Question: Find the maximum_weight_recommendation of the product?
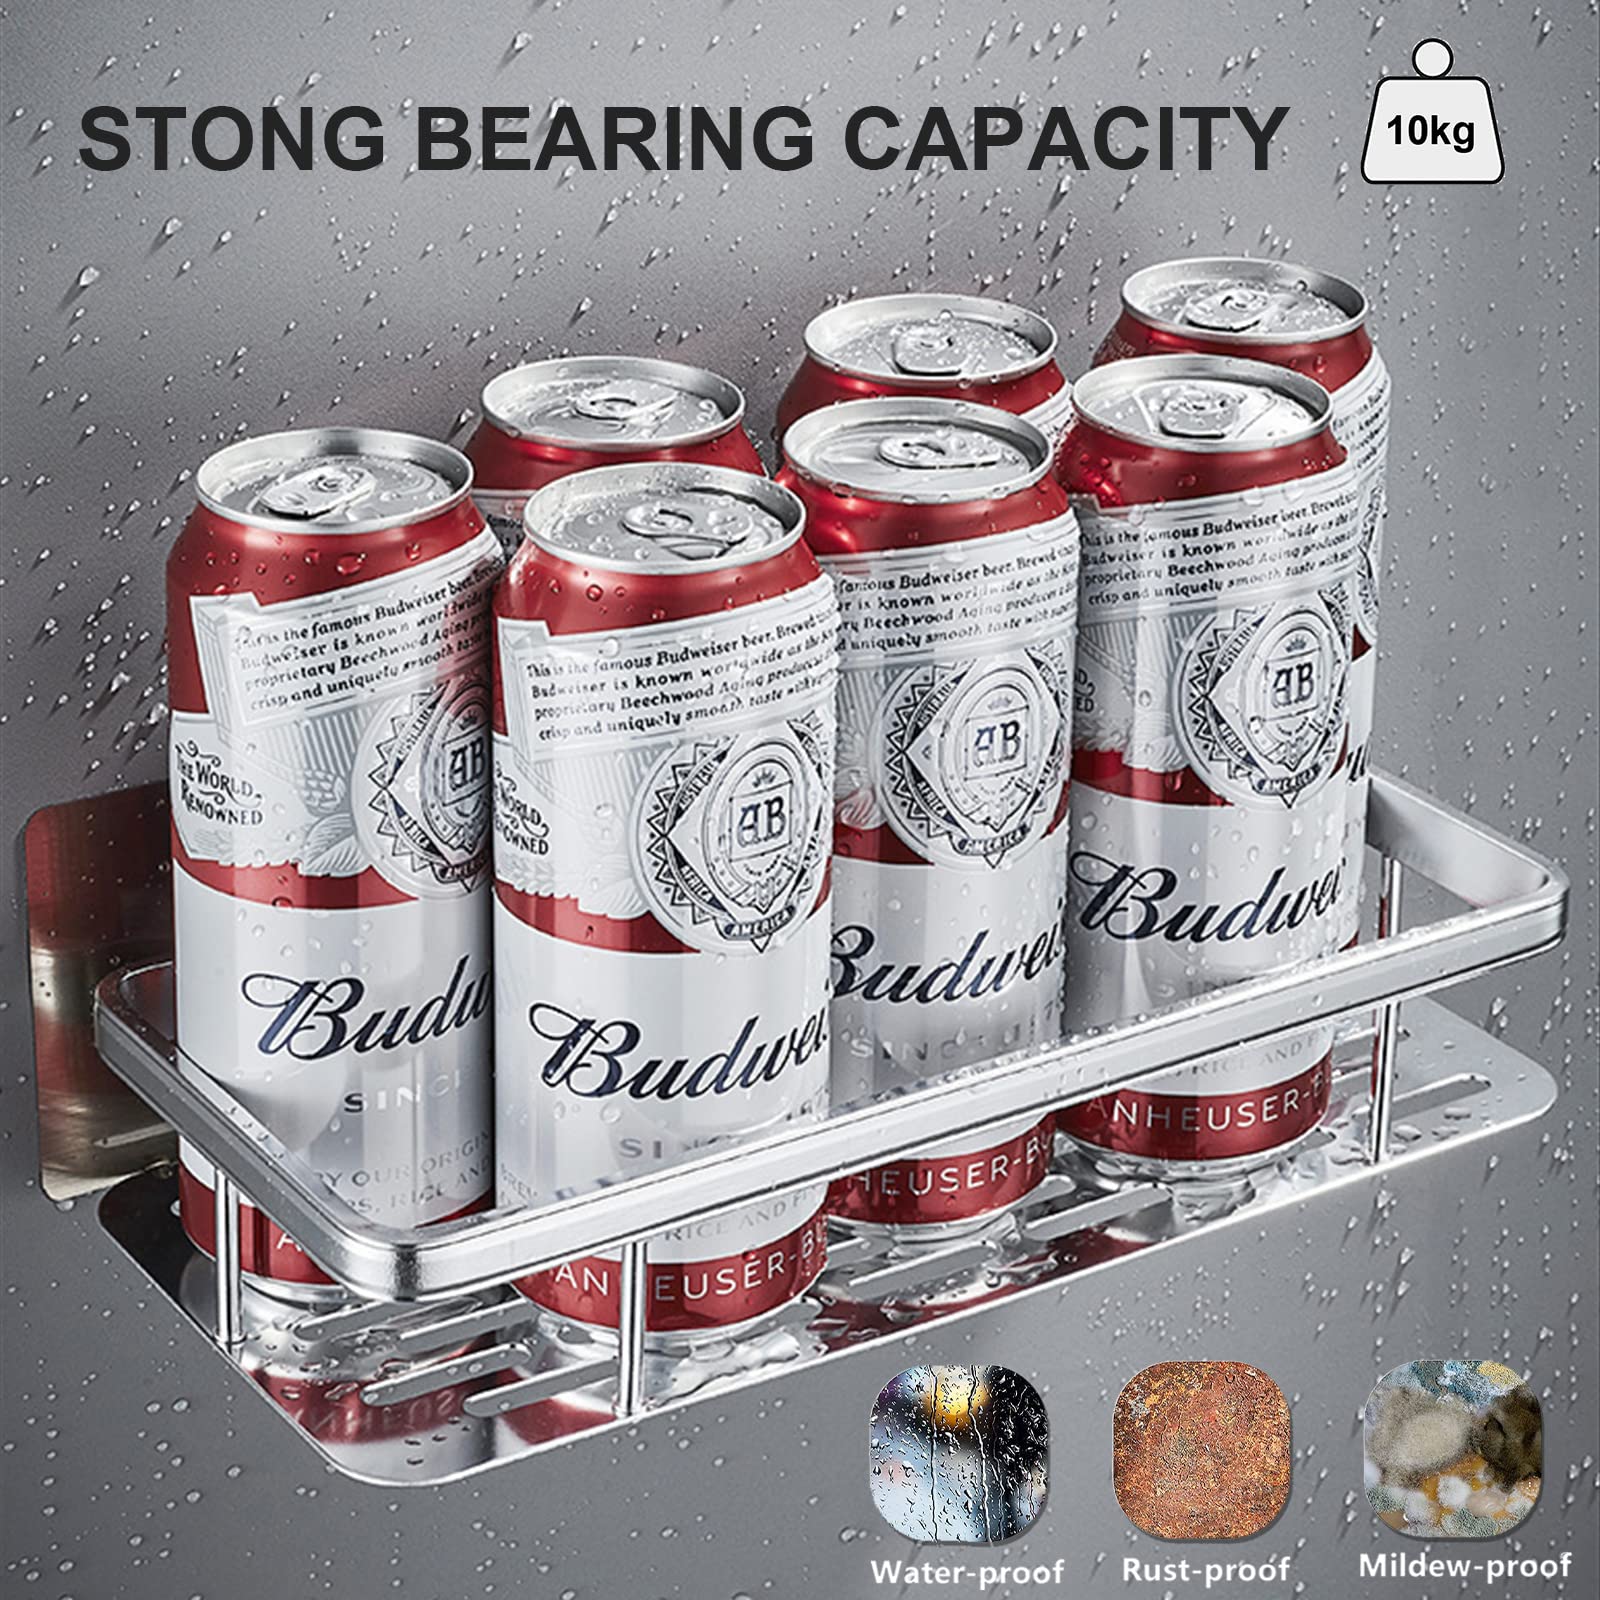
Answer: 10.0 kilogram